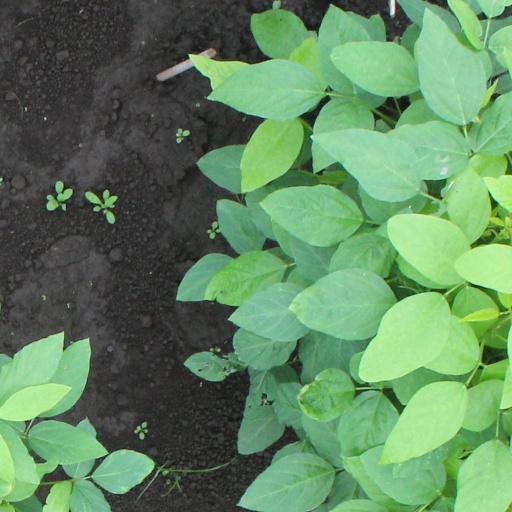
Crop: soybean